Luis de Zulueta

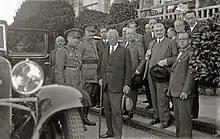
Zulueta (upper right) accompanying Niceto Alcalá Zamora during a visit to San Sebastián in 1932.

He was attracted by the Republican-Socialist Conjunction in 1910. Linked to the Institución Libre de Enseñanza, Zulueta joined the Republican Reformist Party led by Gumersindo de Azcárate by 1914. His political ideas oscillated in between regenerationism, the left-wing, and a moderate liberalism. He would become an opponent of marxism-leninism. In 1910, he was appointed as lecturer of the Central University, where he would later obtain the chair of Pedagogy.